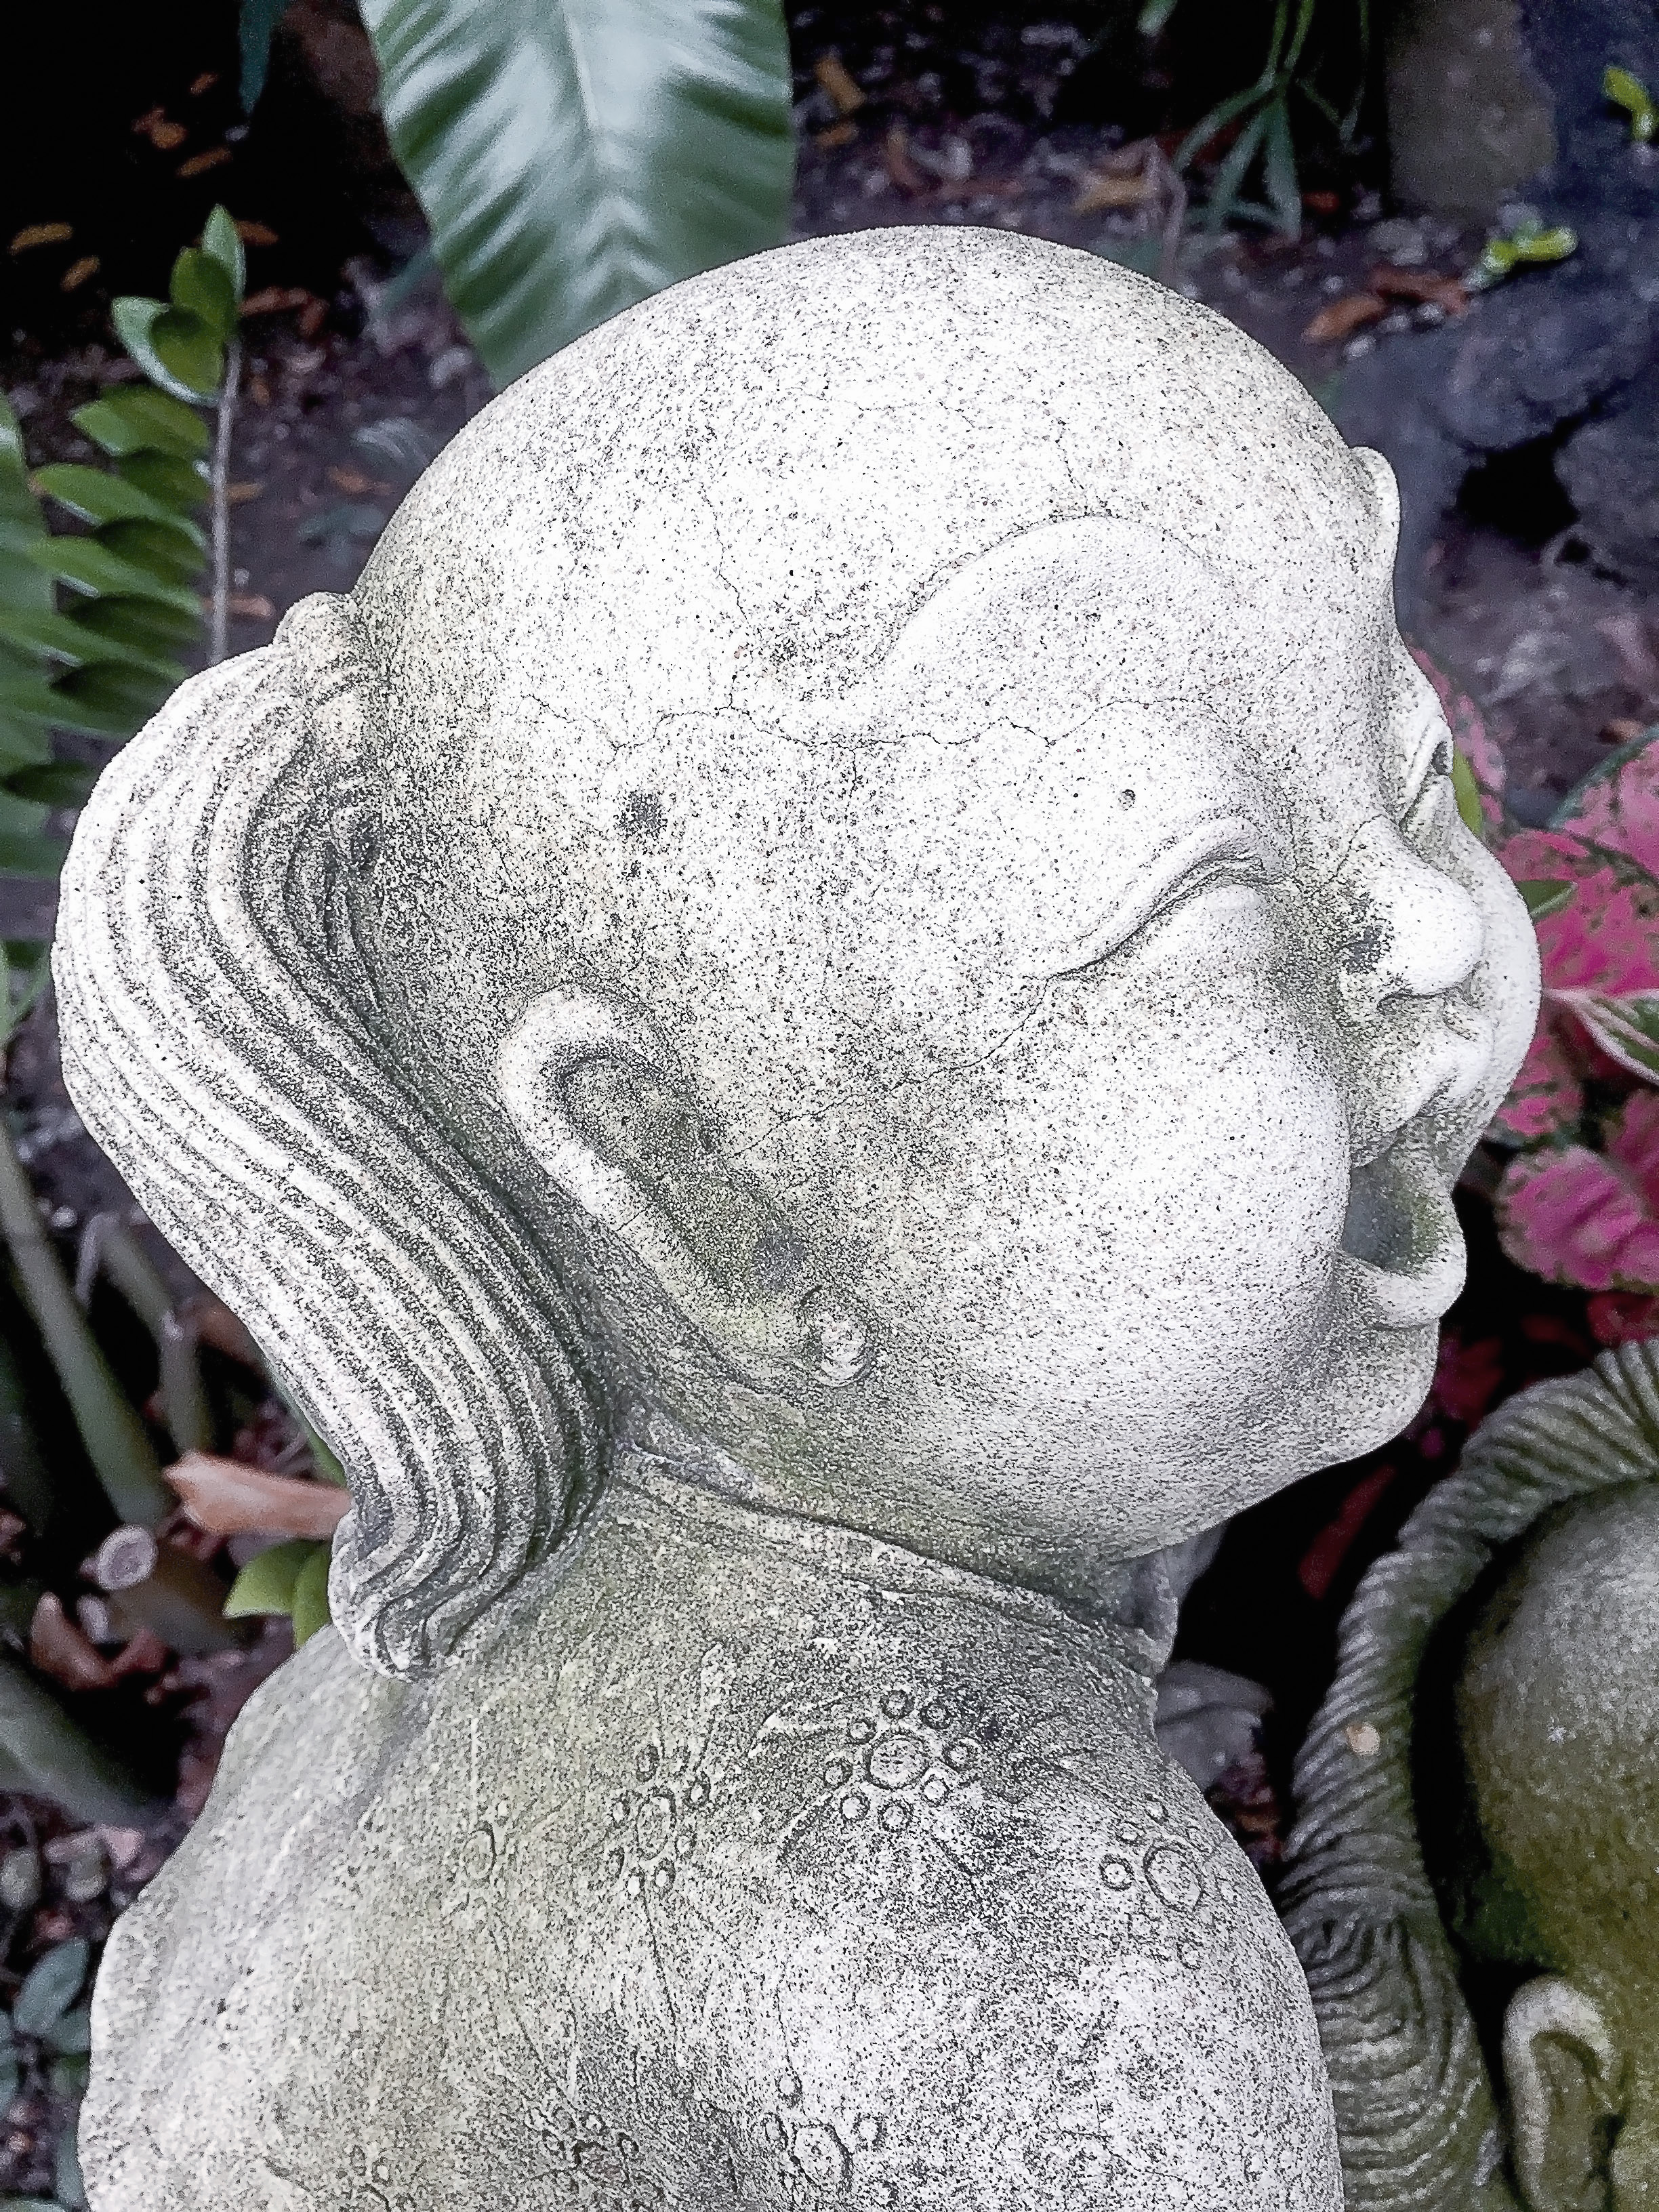
art, asia, background, beautiful, boy, ceramic, child, children, closeup, culture, decoration, design, face, garden, girl, green, happy, nature, old, sculpture, smile, statue, stone, thai, thailand, vintage, white, young, stone carving, head, monument, temple, carving, flower, rock, artwork, plant, tree